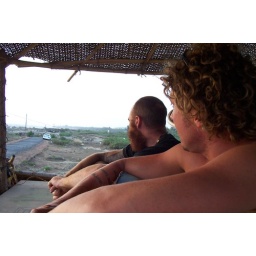
Sitting on the roof watching sunset over turtle beach